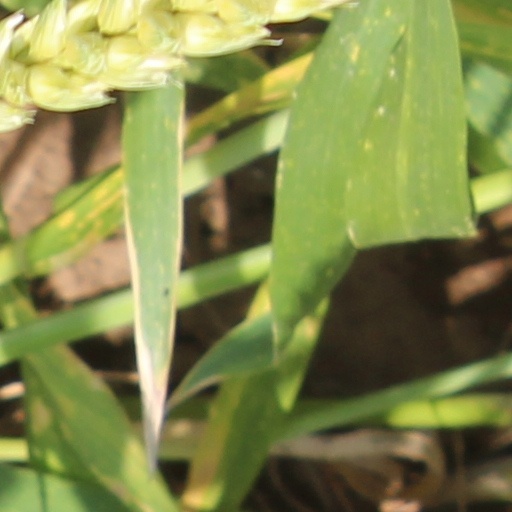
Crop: wheat